In the Zone

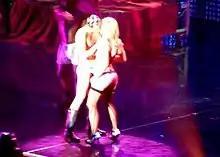
Image of two people kissing. In the left, the man wears underwear and boots. In the right, the blond woman wears lingerie, stockings and high heels.

In the United States, "In the Zone" debuted atop the "Billboard" 200 chart dated December 6, 2003, with first-week sales of 609,000 copies. It initially registered the highest first-week sales of 2003 for a female artist, before Alicia Keys surpassed Spears with "The Diary of Alicia Keys" two weeks later. Spears also became the second female artist in "Billboard"'s history to have four consecutive number-one albums, behind Janet Jackson who had the most at the time with five. "In the Zone" was certified triple platinum by the Recording Industry Association of America (RIAA) in October 2023, for album-equivalent units of three million copies. It placed at number eight on the year-end "Billboard" 200 for 2004. As of 2016, it has sold over three million copies in the country, according to Nielsen SoundScan. In Canada, the album debuted at number two on the Canadian Albums Chart, with first-week sales of 31,000 units. It was certified triple platinum by the Canadian Recording Industry Association (CRIA) for shipments of 300,000 copies.